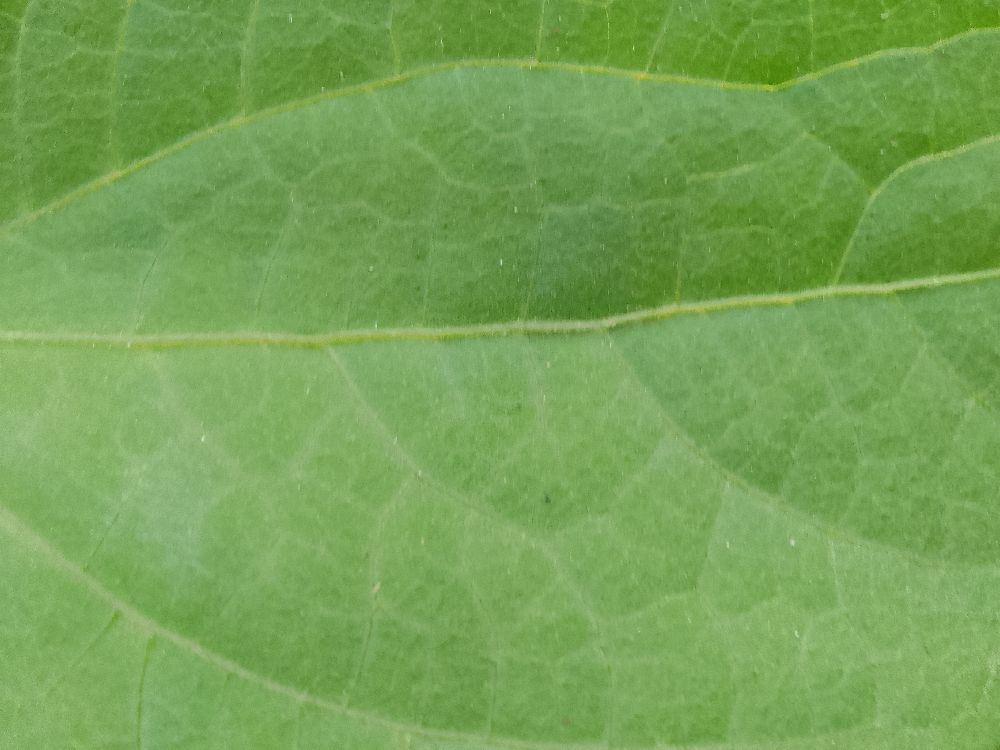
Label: healthy